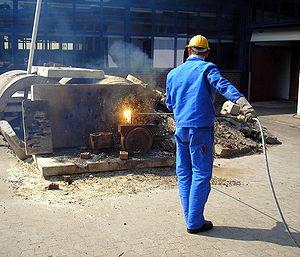
La lance thermique — ou lance à oxygène — est un outil d'oxycoupage utilisé pour forer ou découper des matériaux.